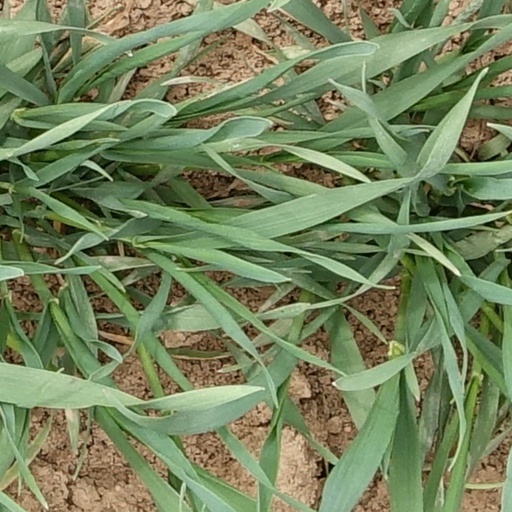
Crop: wheat